Phenomenon (film)

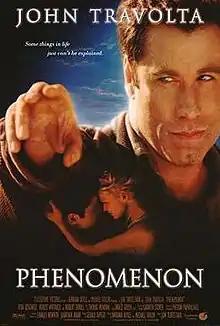
Theatrical release poster

Phenomenon is a 1996 American romantic fantasy drama film directed by Jon Turteltaub, written by Gerald Di Pego. In it, an amiable, small-town everyman is inexplicably transformed into a genius with telekinetic powers. It stars John Travolta, Kyra Sedgwick, Forest Whitaker, Robert Duvall, and Jeffrey DeMunn. The original music score was composed and conducted by Thomas Newman.